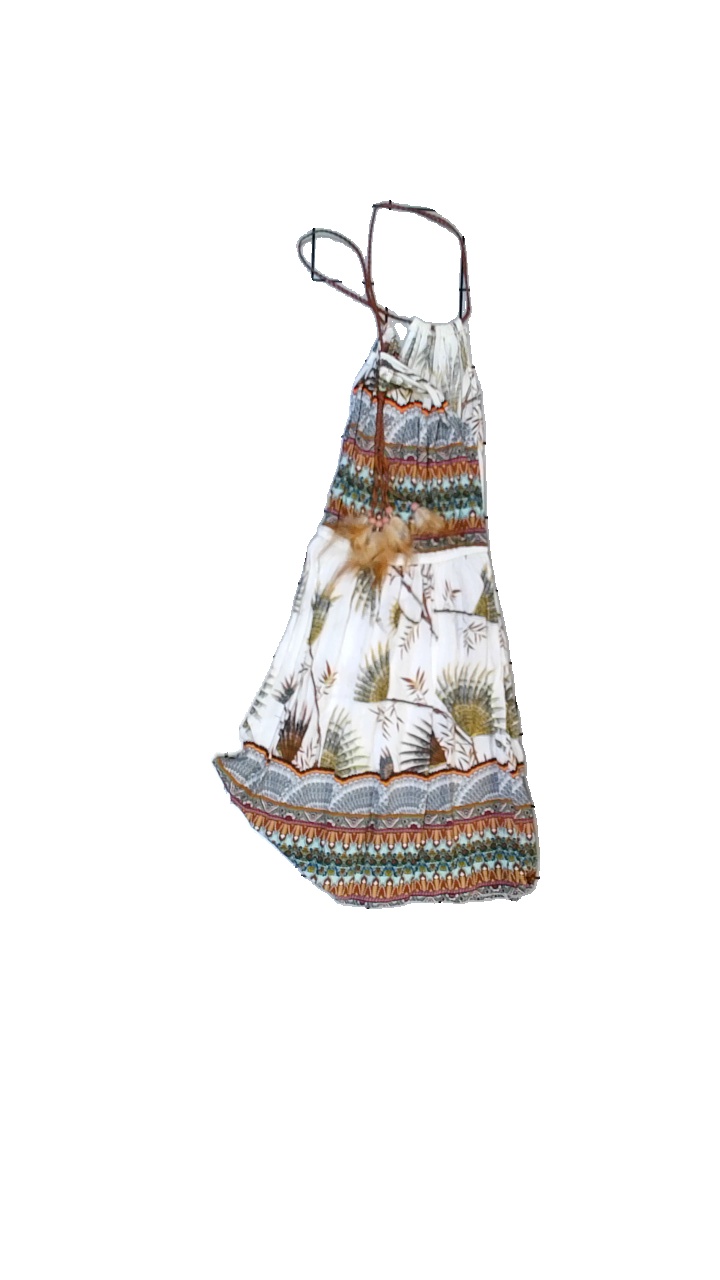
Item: Dress (Ladies)
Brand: Missing
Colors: White, Black, Orange, Multicolor
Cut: Regular, V-collar
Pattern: Other
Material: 100% viscose
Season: All
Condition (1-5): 3
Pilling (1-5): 3
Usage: Reuse
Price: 50-100